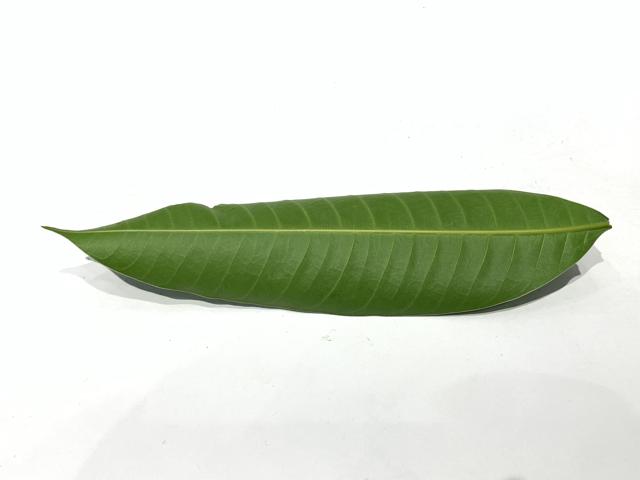
Mango leaf variety: Fazli